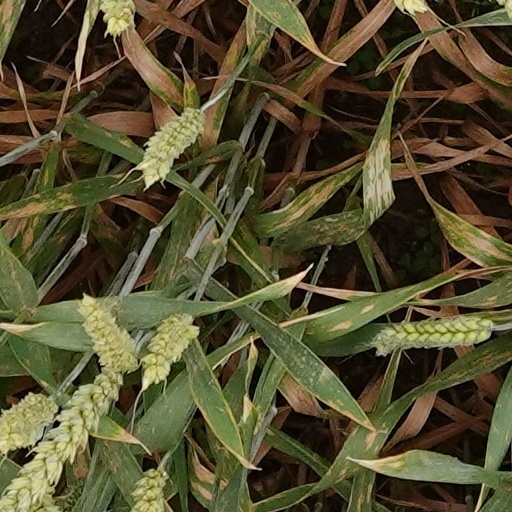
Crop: wheat